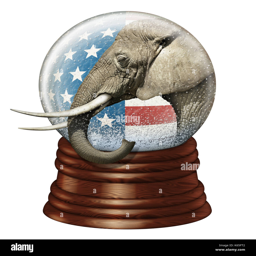
digital illustration of a snow globe containing stars and stripes and an elephant to represent the party